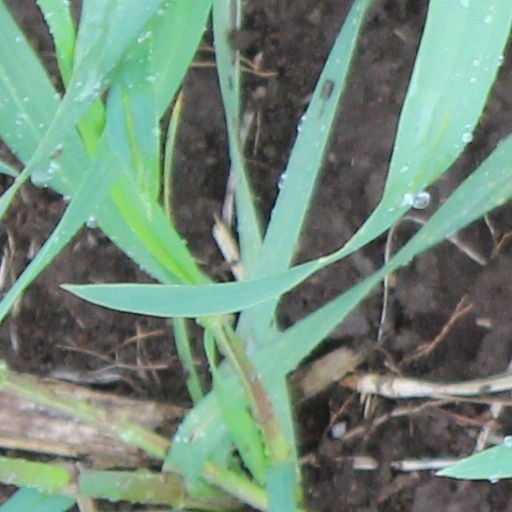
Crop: wheat